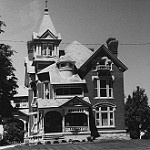
Label: B & W